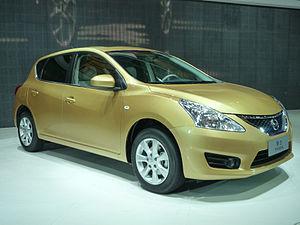
Document destiné à illustrer l'article sur la Nissan Tiida.
La Tiida est une berline compacte du constructeur Nissan, qui a connu deux versions successives, en 2004 et en 2011.